José Vanzzino

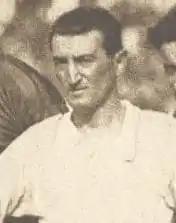

José Vanzino Gabito (born 5 July 1893 – 29 June 1977) was a Uruguayan footballer. He played in 23 matches for the Uruguay national football team from 1913 to 1927. He was also part of Uruguay's squad for the 1916 South American Championship.